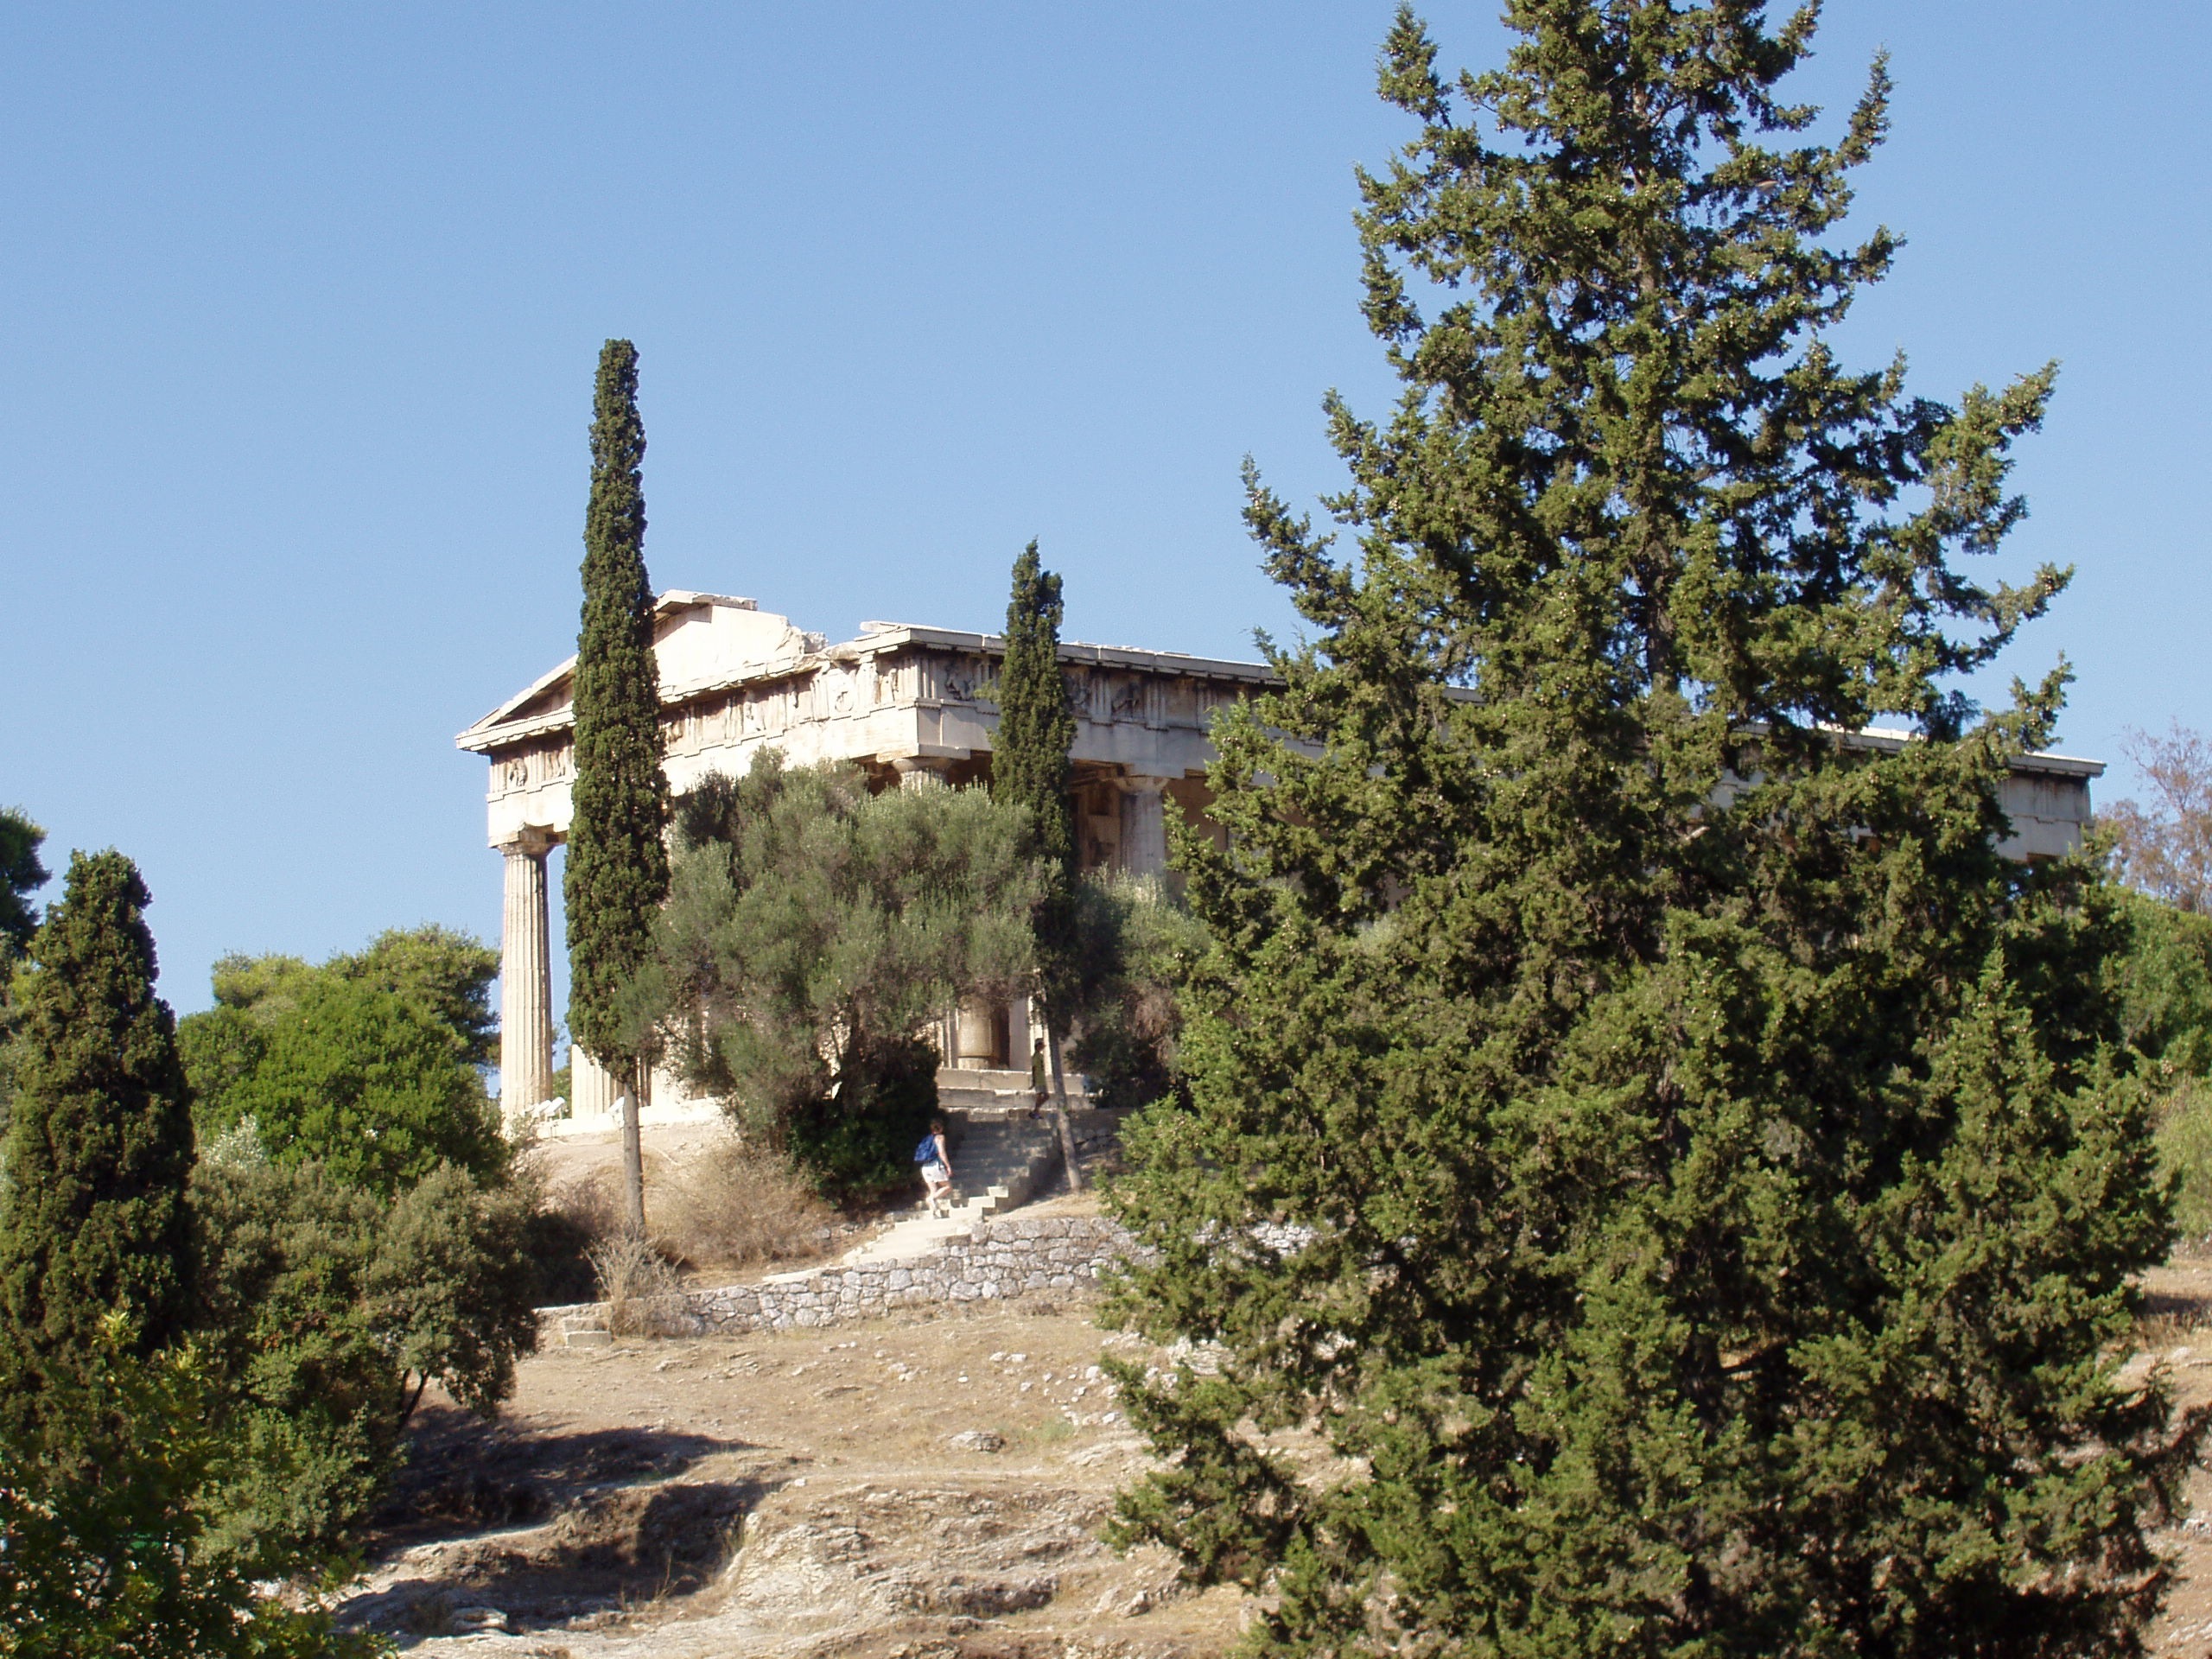
tree, mountain, architecture, structure, building, chateau, old, mountain range, monument, village, castle, ancient, landmark, historic, tourism, ruins, monastery, greece, culture, history, historical, athens, thision